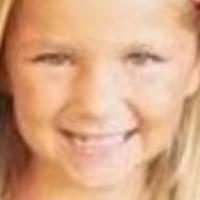
Age group: age 01-10